Thomas Kailath

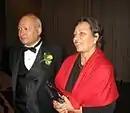
Kailath with his late first wife, Sarah

Thomas Kailath (born June 7, 1935) is an India-born American electrical engineer, information theorist, control engineer, entrepreneur and the Hitachi America Professor of Engineering emeritus at Stanford University. Professor Kailath has authored several books, including the well-known "Linear Systems".